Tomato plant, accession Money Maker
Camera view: horizontal (90 deg, fisheye); turntable rotation: 210 degrees
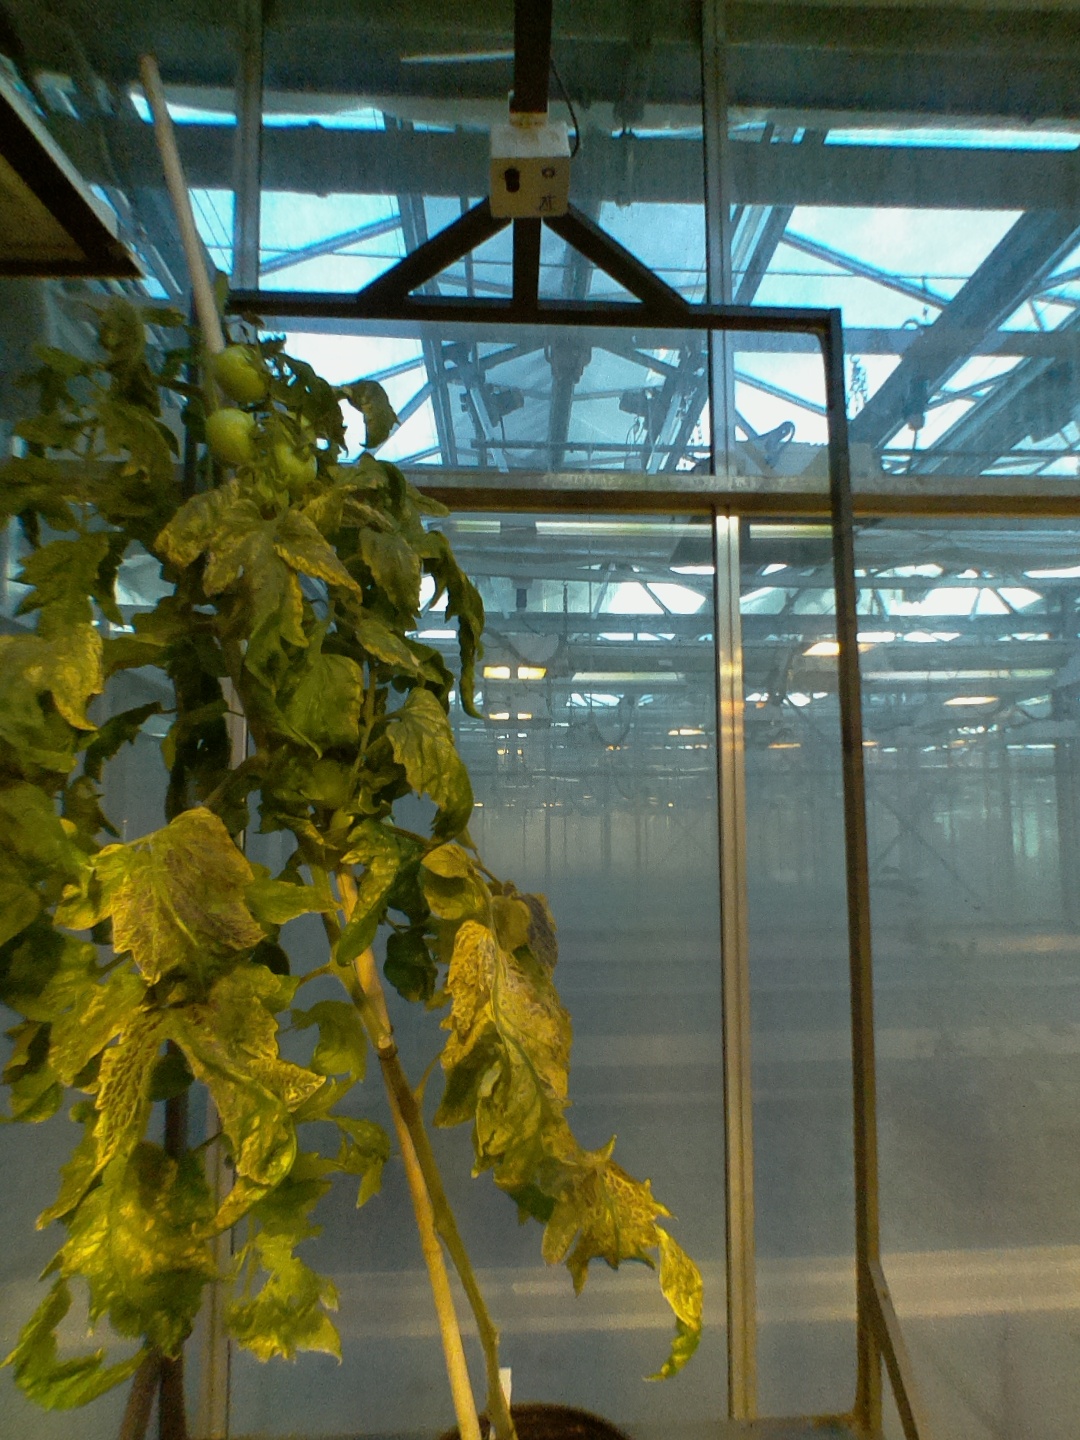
BBCH growth stage 79: 90% -100% of final fruit size